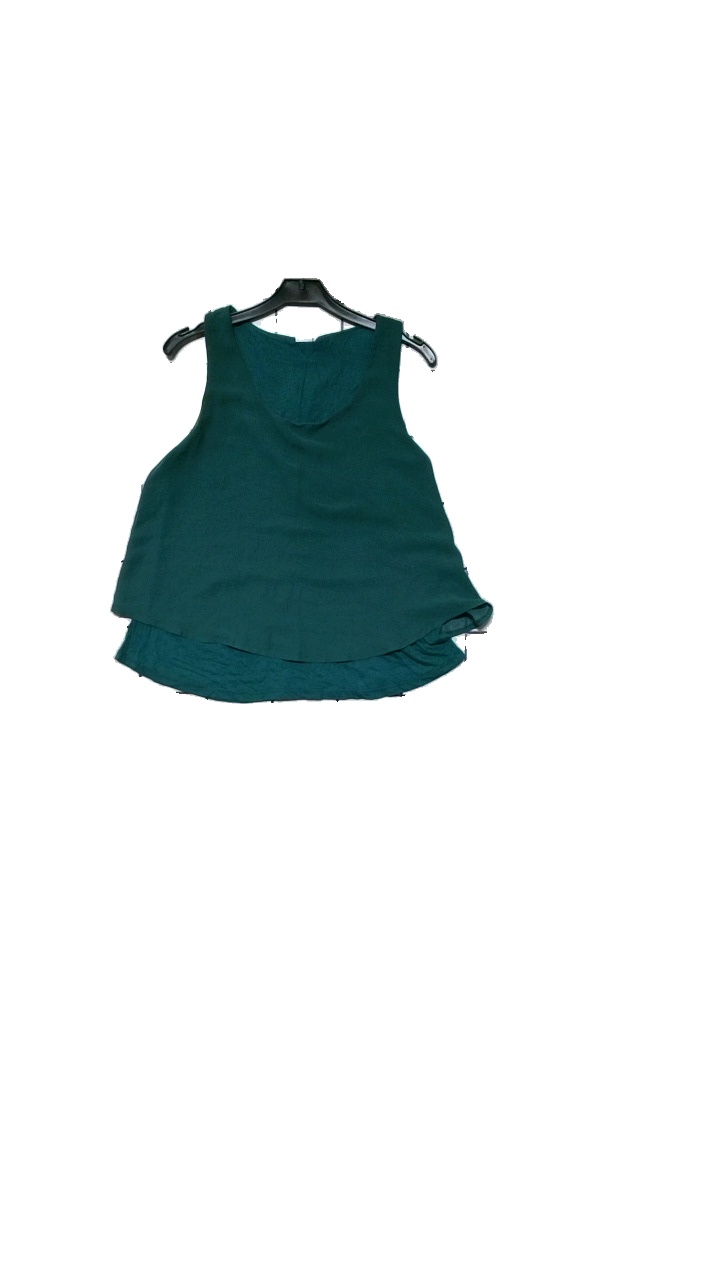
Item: Blouse (Ladies)
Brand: Vila (vero Moda)
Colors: Green
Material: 50% Polyester, 50% Viscose
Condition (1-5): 4
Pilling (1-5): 4
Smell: Minor
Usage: Reuse
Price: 50-100